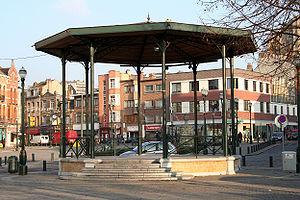
Forest (Belgique), le kiosque de la Place Saint-Denis .
Forest [fɔʀɛ] est l'une des 581 communes de Belgique et une des 19 communes de Bruxelles-Capitale. Elle est officiellement bilingue, comme toutes les communes bruxelloises, et comptait 56 583 habitants, 27 375 hommes et 29 208 femmes, au 1ᵉʳ décembre 2019, selon le dernier recensement de la commune, pour une superficie de 6,25 km², soit une densité de 9 053,28 habitants/km².